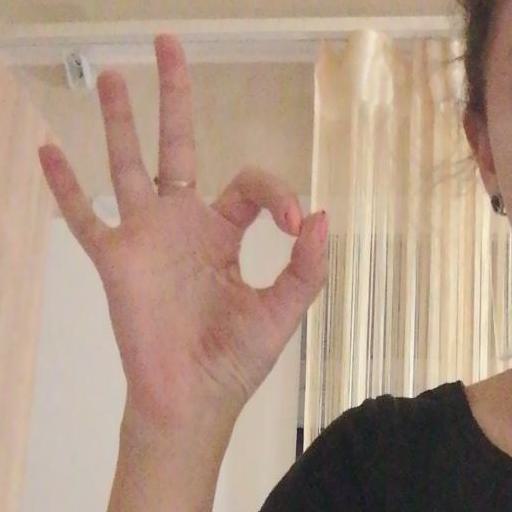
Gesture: ok